Senecio

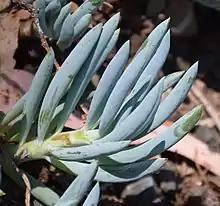
Some of the popular succulent species that were included within Senecio, such as "Senecio serpens" (pictured) and "Senecio rowleyanus", are now placed in the "Curio" genus.

The following genera are currently accepted by Plants of the World Online, and contain species that are or have been included within "Senecio".